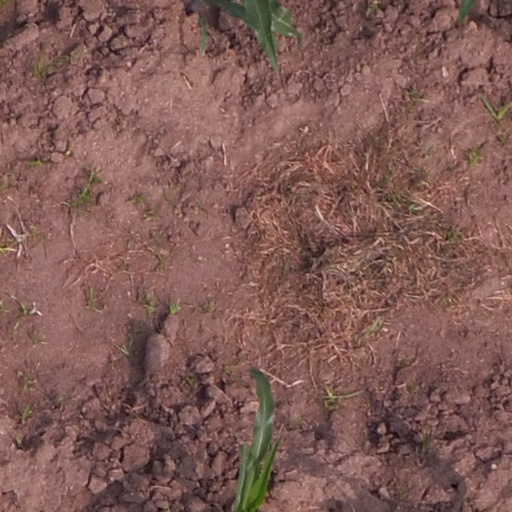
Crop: maize; corn